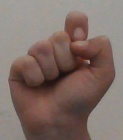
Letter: fa